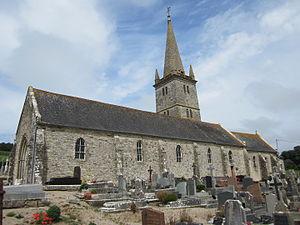
Église Saint-Georges de fr:Sortosville-en-Beaumont
Sortosville-en-Beaumont est une commune française, située sur la Côte des Isles dans le département de la Manche en région Normandie, peuplée de 313 habitants.